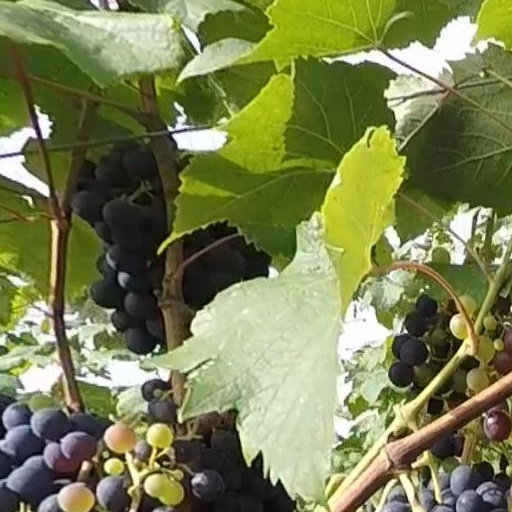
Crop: grape